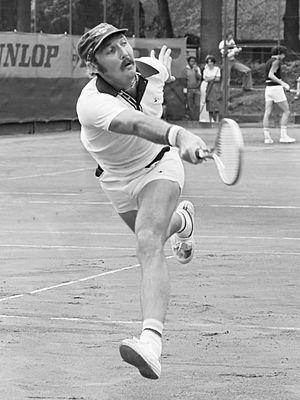
John Marks, né le 9 décembre 1952 à Sydney, est un joueur de tennis australien.